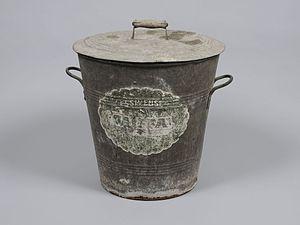
Une lessiveuse est un grand récipient légèrement conique, en acier galvanisé, qui sert à faire bouillir le linge.